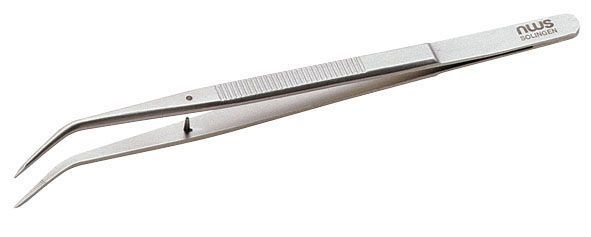
NWS 028C-155 - Pinzas precisión soldadura acodadas Inox
Microelectrónica, acero inoxidable, antimagnética y antiácidos.
Brand: NWS
Category: Hardware > Tool Accessories > Flashlight Accessories